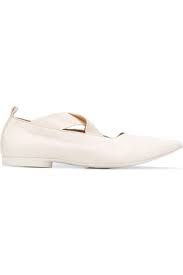
Label: Ballet Flat